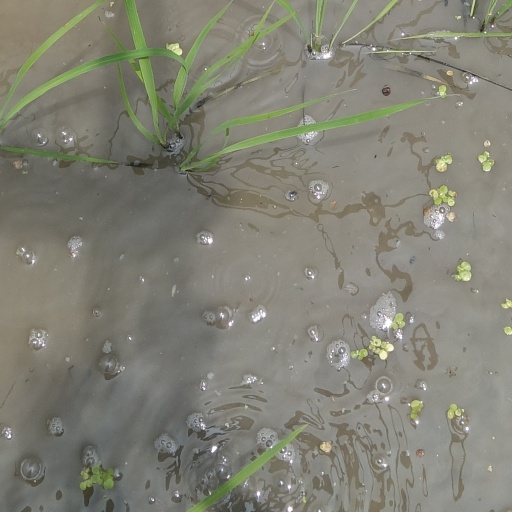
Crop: rice